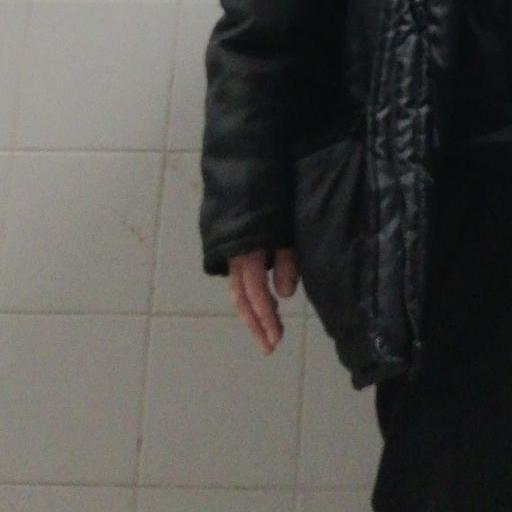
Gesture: no_gesture